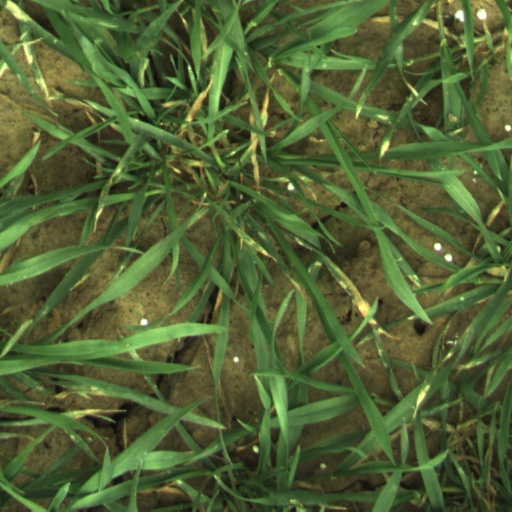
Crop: wheat